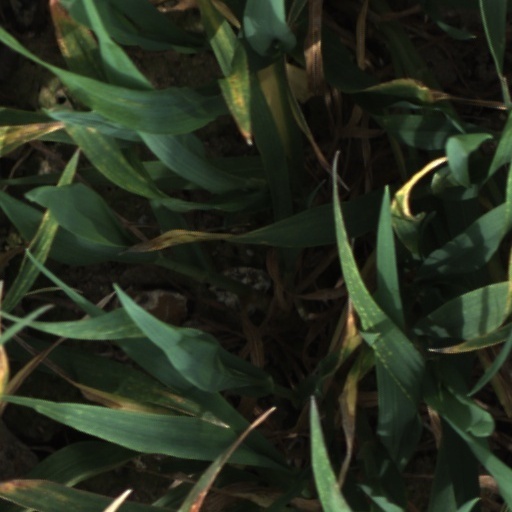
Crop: wheat